Teaching script

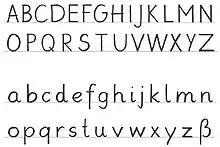
Grundschrift, a teaching script in Hamburg

Since 2011, interested schools in some federal states have been testing a new concept for teaching writing with the Grundschrift, which was developed by a group of experts on behalf of the Grundschulverband. The idea behind the Grundschrift is that cursive is no longer taught in any form whatsoever and that only a printed script is used as the teaching script. The pupils should develop a personal handwriting from the printed script completely independently and without any references.